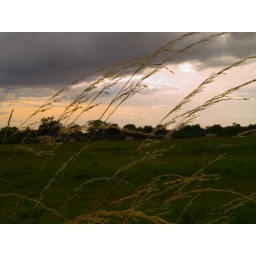
photo taken near the base tennis courts through the fence